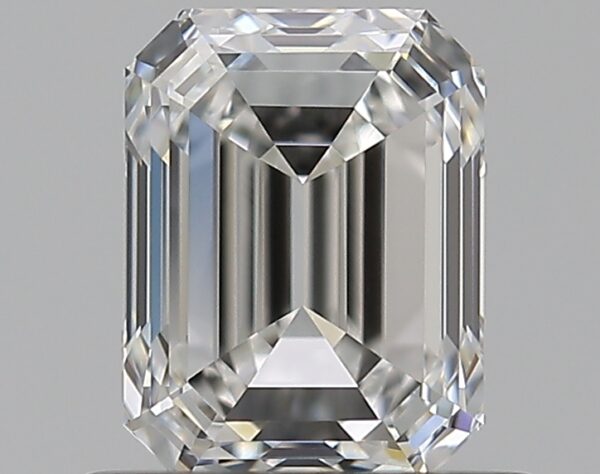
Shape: emerald
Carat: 0.7
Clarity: VVS2
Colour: G
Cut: VG
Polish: EX
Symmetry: EX
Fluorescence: N
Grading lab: GIA
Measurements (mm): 5.58 x 4.23 x 2.95